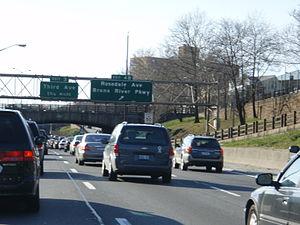
L'interstate 95 dans l'État de New York constitue un segment de l'interstate 95, l'autoroute principale de la côte est des États-Unis. Cette autoroute est longue de plus de 3000 kilomètres, en plus de relier les villes de Miami, Jacksonville, Washington, Baltimore, Philadelphie, New York et Boston.